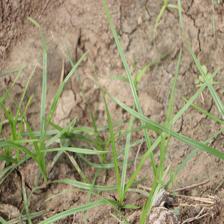
Label: Grass